University of Arkansas at Pine Bluff

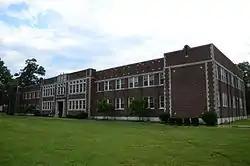
Caldwell Hall

UAPB is fully accredited by the Higher Learning Commission.